Golmaal: Fun Unlimited

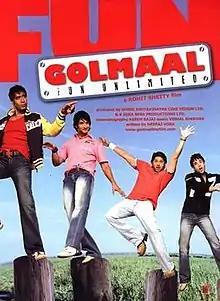
Theatrical release poster

Golmaal: Fun Unlimited is a 2006 Indian Hindi-language coming-of-age buddy comedy film directed by Rohit Shetty, written by Neeraj Vora, and produced by Dhilin Mehta under Shree Ashtavinayak Cine Vision Limited and Parag Sanghvi under K Sera Sera Private Limited. The first installment of the "Golmaal film series", it stars Ajay Devgn, Tusshar Kapoor, Arshad Warsi and Sharman Joshi along with Rimi Sen and Paresh Rawal. "Golmaal" was released on 14 July 2006. It is considered a modern cult film.